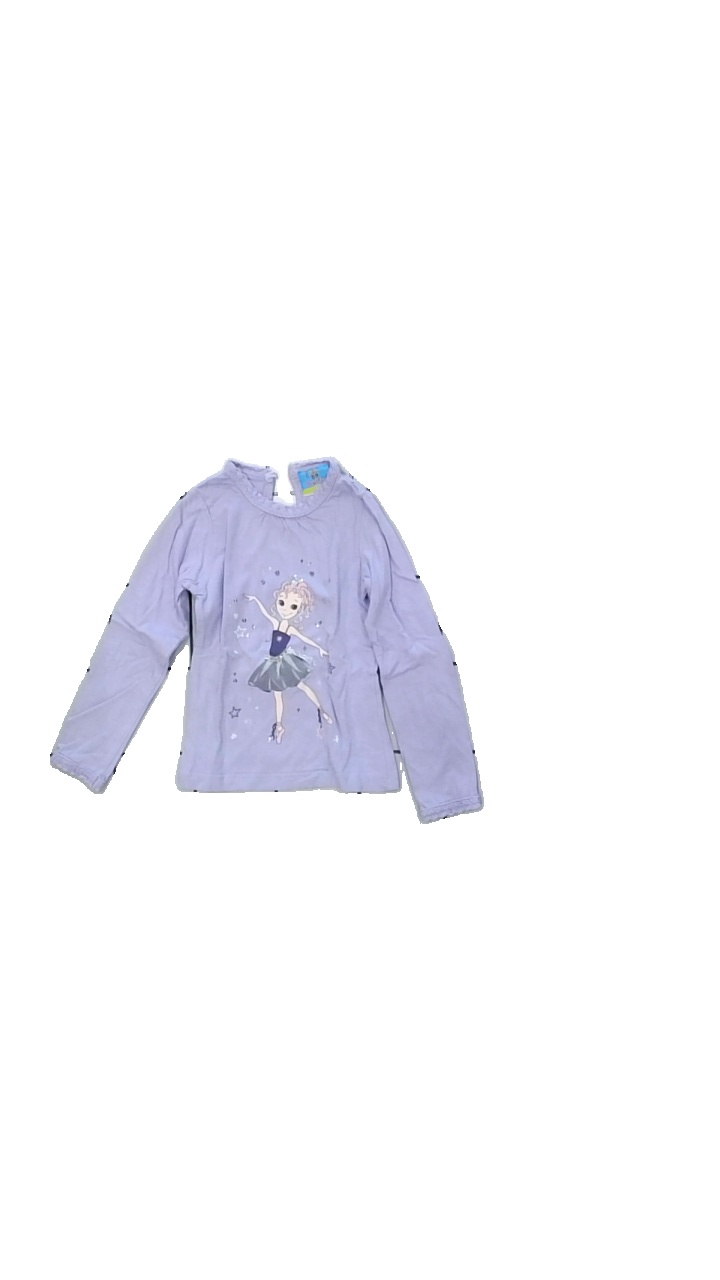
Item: Top (Children)
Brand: Topolino
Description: lila långärmad tröja med spets vid hals och armar. en ballerina på magen med glitter runt
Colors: Purple, Beige, Pink
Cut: Regular
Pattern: Glitter
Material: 100% cotton
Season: All
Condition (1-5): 5
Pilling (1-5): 5
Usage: Reuse
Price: <50